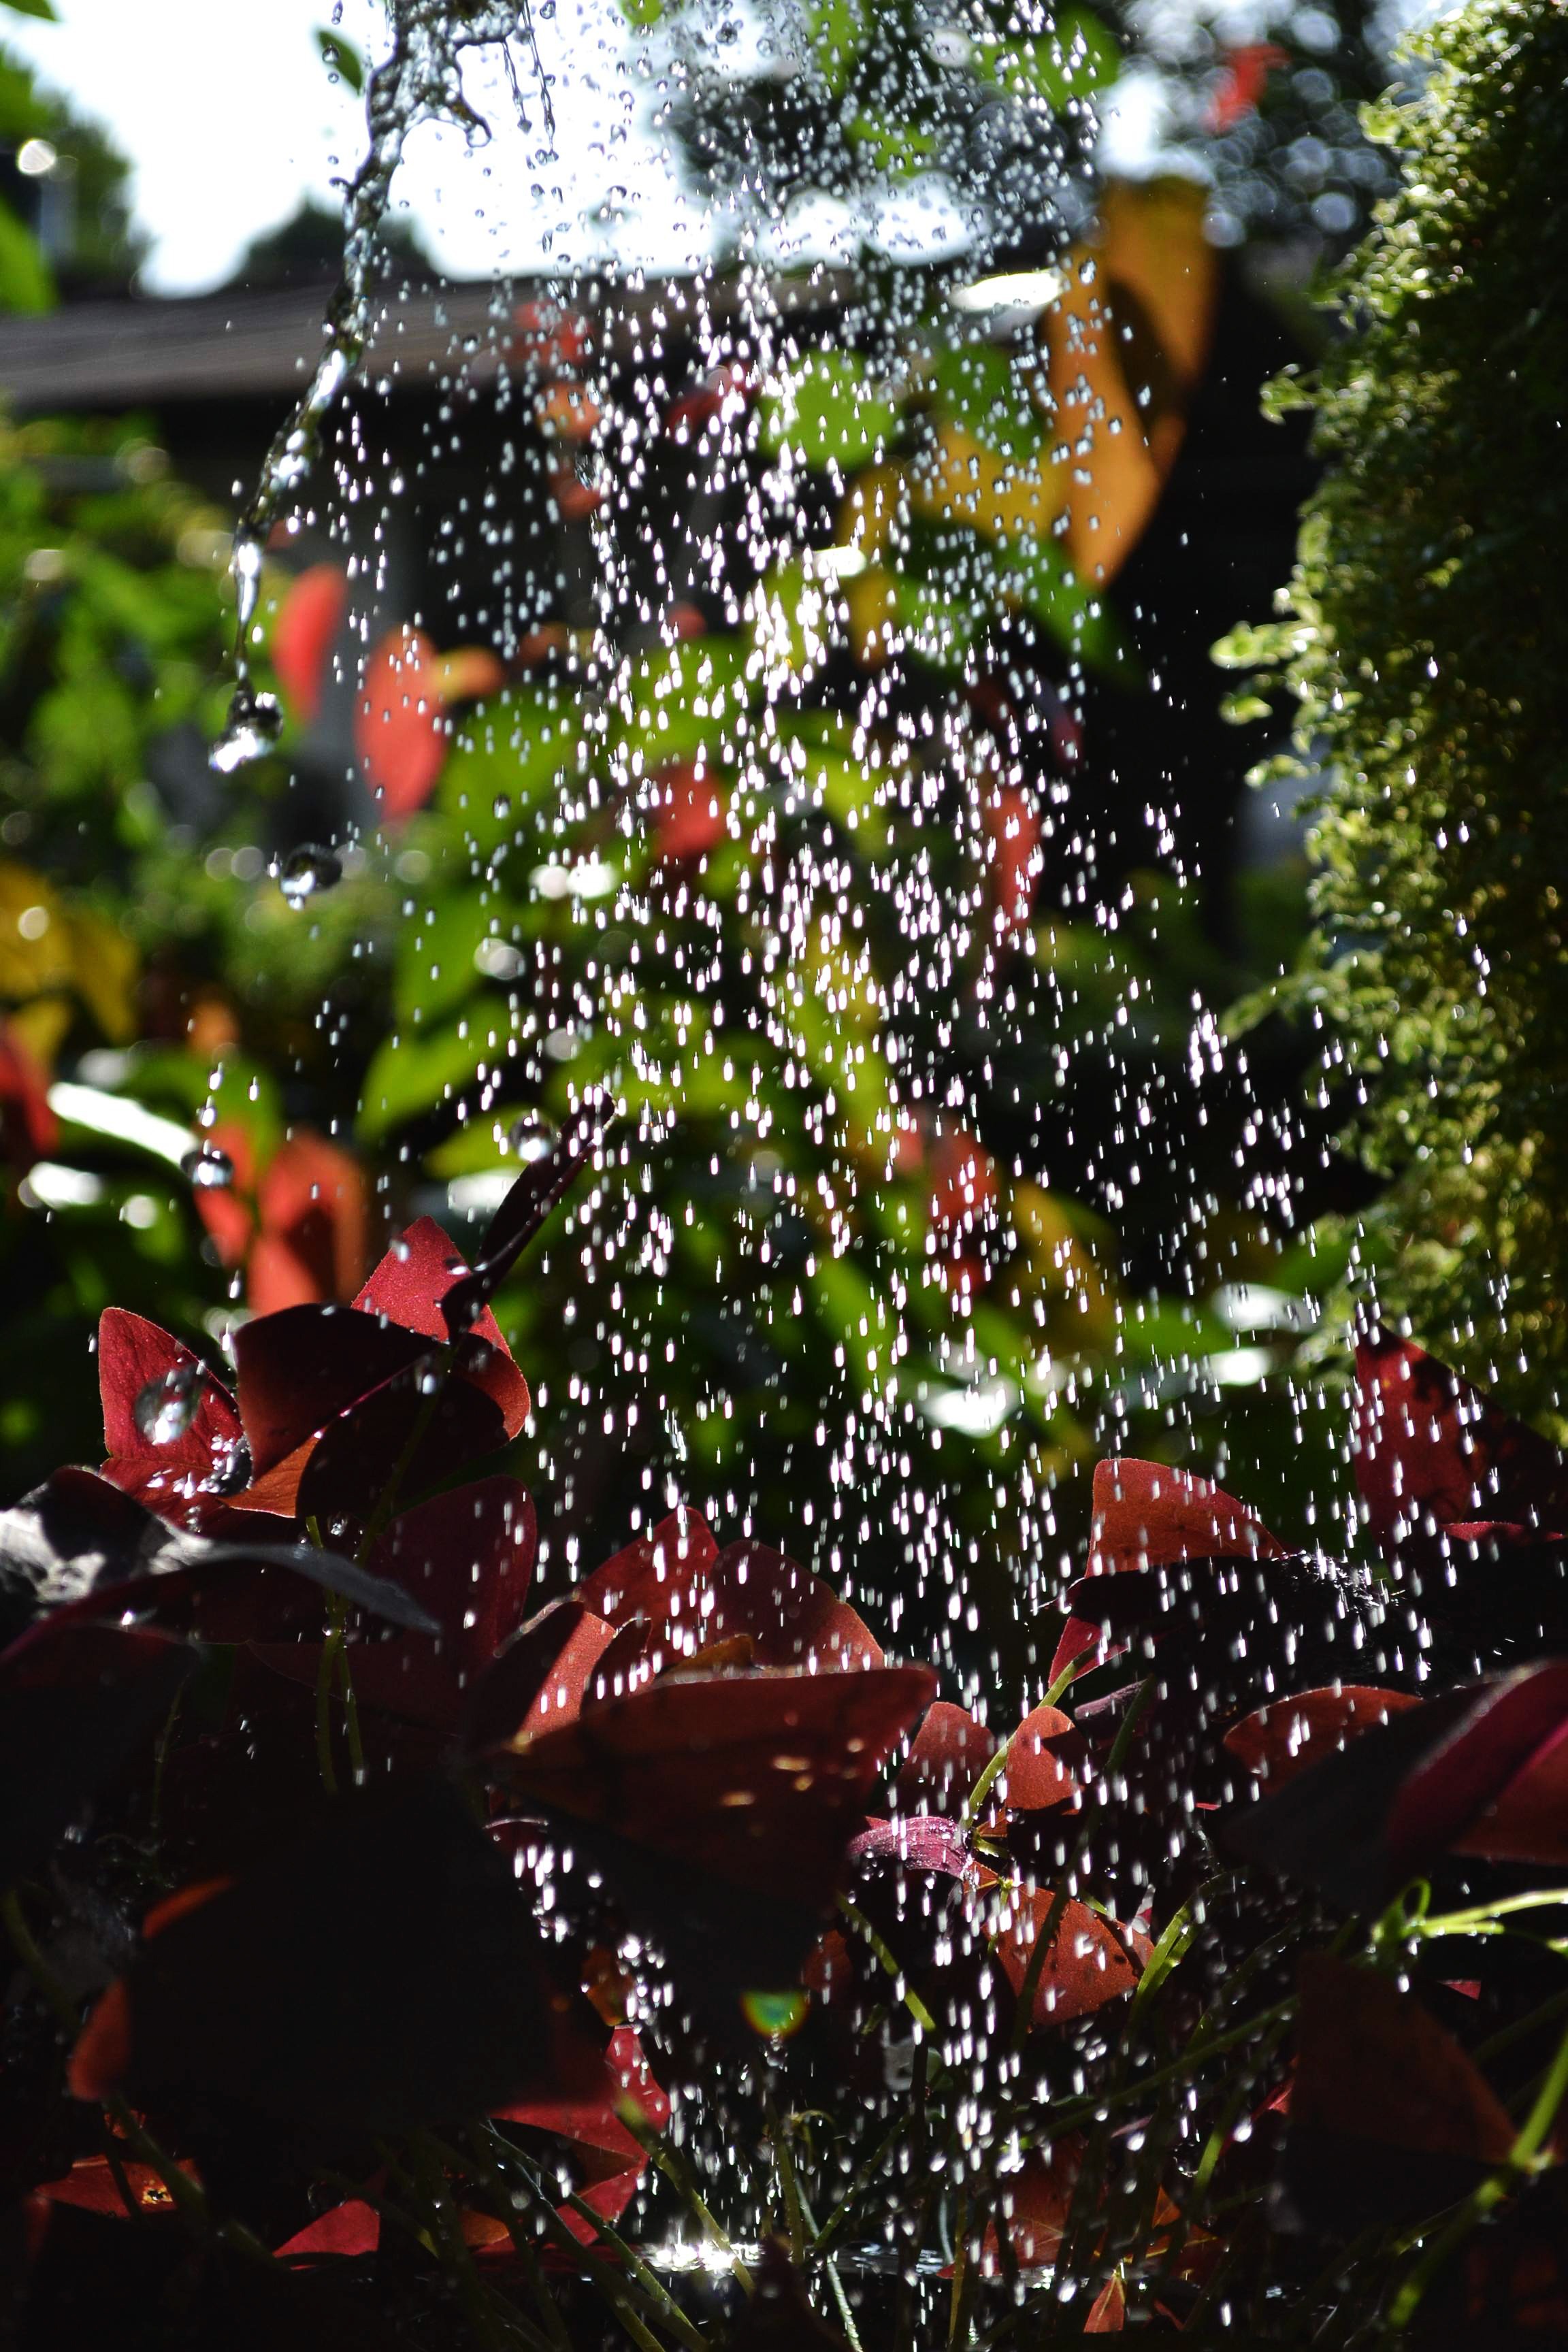
tree, nature, branch, plant, leaf, flower, jungle, produce, autumn, botany, garden, flora, plants, shrub, sri lanka, ceylon, watering, water drops, mawanella